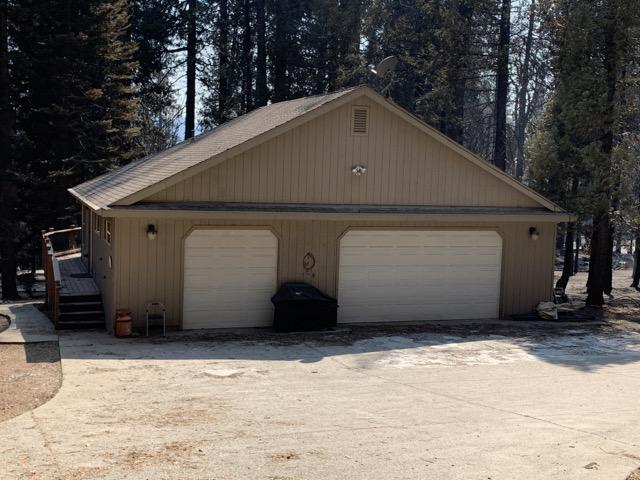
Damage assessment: affected